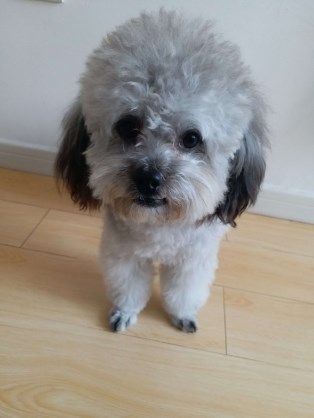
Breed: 7449-n000128-teddy